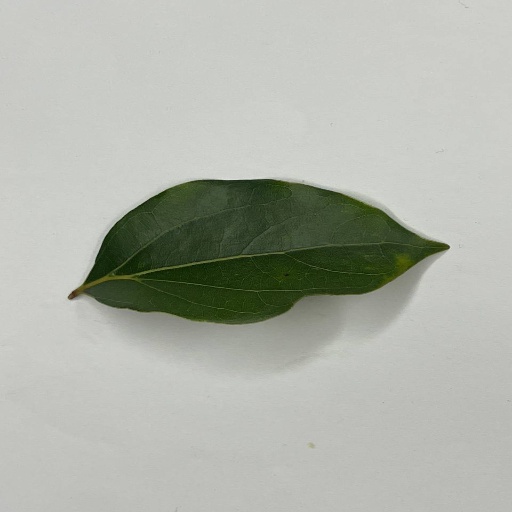
Species: Camphor
Leaf condition: Healthy Leaf